Video game industry

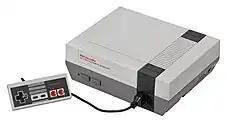
The Nintendo Entertainment System, released in 1985, revived the American video game industry after the video game crash of 1983.

In the early 1980s, the golden age of video arcade games reached its zenith. The total sales of arcade video game machines in North America increased significantly during this period, from $50 million in 1978 to $900 million by 1981, with the arcade video game industry's revenue in North America tripling to $2.8 billion in 1980. By 1981, the arcade video game industry was generating an annual North American revenue of (equivalent to $ in ). In 1982, the arcade video game industry reached its peak, generating $8 billion in quarters, surpassing the annual gross revenue of both pop music ($4 billion) and Hollywood films ($3 billion) combined. This was also nearly twice as much as the $3.8 billion generated by the home video game industry that year; both the arcade and home video game markets combined in 1982 total of (equivalent to $ in ). The arcade video game industry would continue to generate an annual revenue of $5 billion in quarters through to 1985. The most successful game of this era was Namco's "Pac-Man", released in 1980, of which more than 350,000 cabinets were eventually sold, and within a year, collected more than $1 billion in quarters; in total, "Pac-Man" is estimated to have grossed over 10 billion quarters ($2.5 billion) during the 20th century.